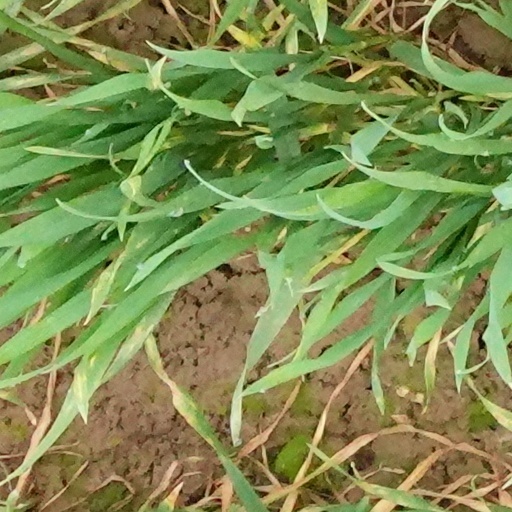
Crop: wheat